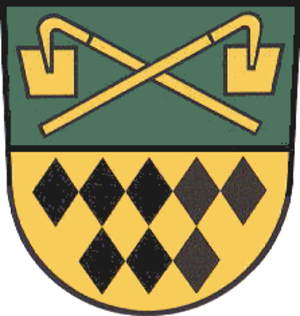
Sickerode est une commune allemande située dans l'arrondissement d'Eichsfeld en Thuringe.